Republic of Ireland

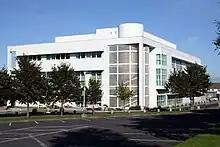
RCSI Disease and Research Centre at Beaumont Hospital in Dublin

Genetic research suggests that the earliest settlers migrated from Iberia following the most recent ice age. After the Mesolithic, Neolithic and Bronze Age, migrants introduced a Celtic language and culture. Migrants from the two latter eras still represent the genetic heritage of most Irish people. Gaelic tradition expanded and became the dominant form over time. Irish people are a combination of Gaelic, Norse, Anglo-Norman, French, and British ancestry.